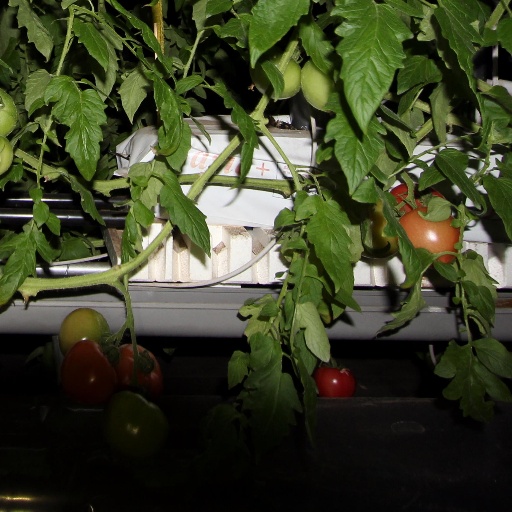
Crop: tomato